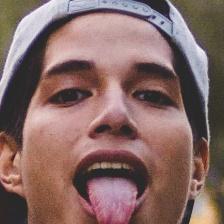
Label: faces